Set the Thames on Fire

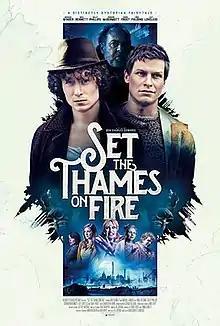

Set the Thames on Fire is a 2015 British science fiction fantasy comedy-drama film directed by Ben Charles Edwards in his directorial debut, based on characters created by Al Joshua. The film stars Michael Winder and Max Bennett, alongside an ensemble cast featuring Noel Fielding, Sadie Frost, Sally Phillips, David Hoyle, and Lily Loveless. Its title is a reference to a line in the song "Anywhere I Lay My Head" by Tom Waits.